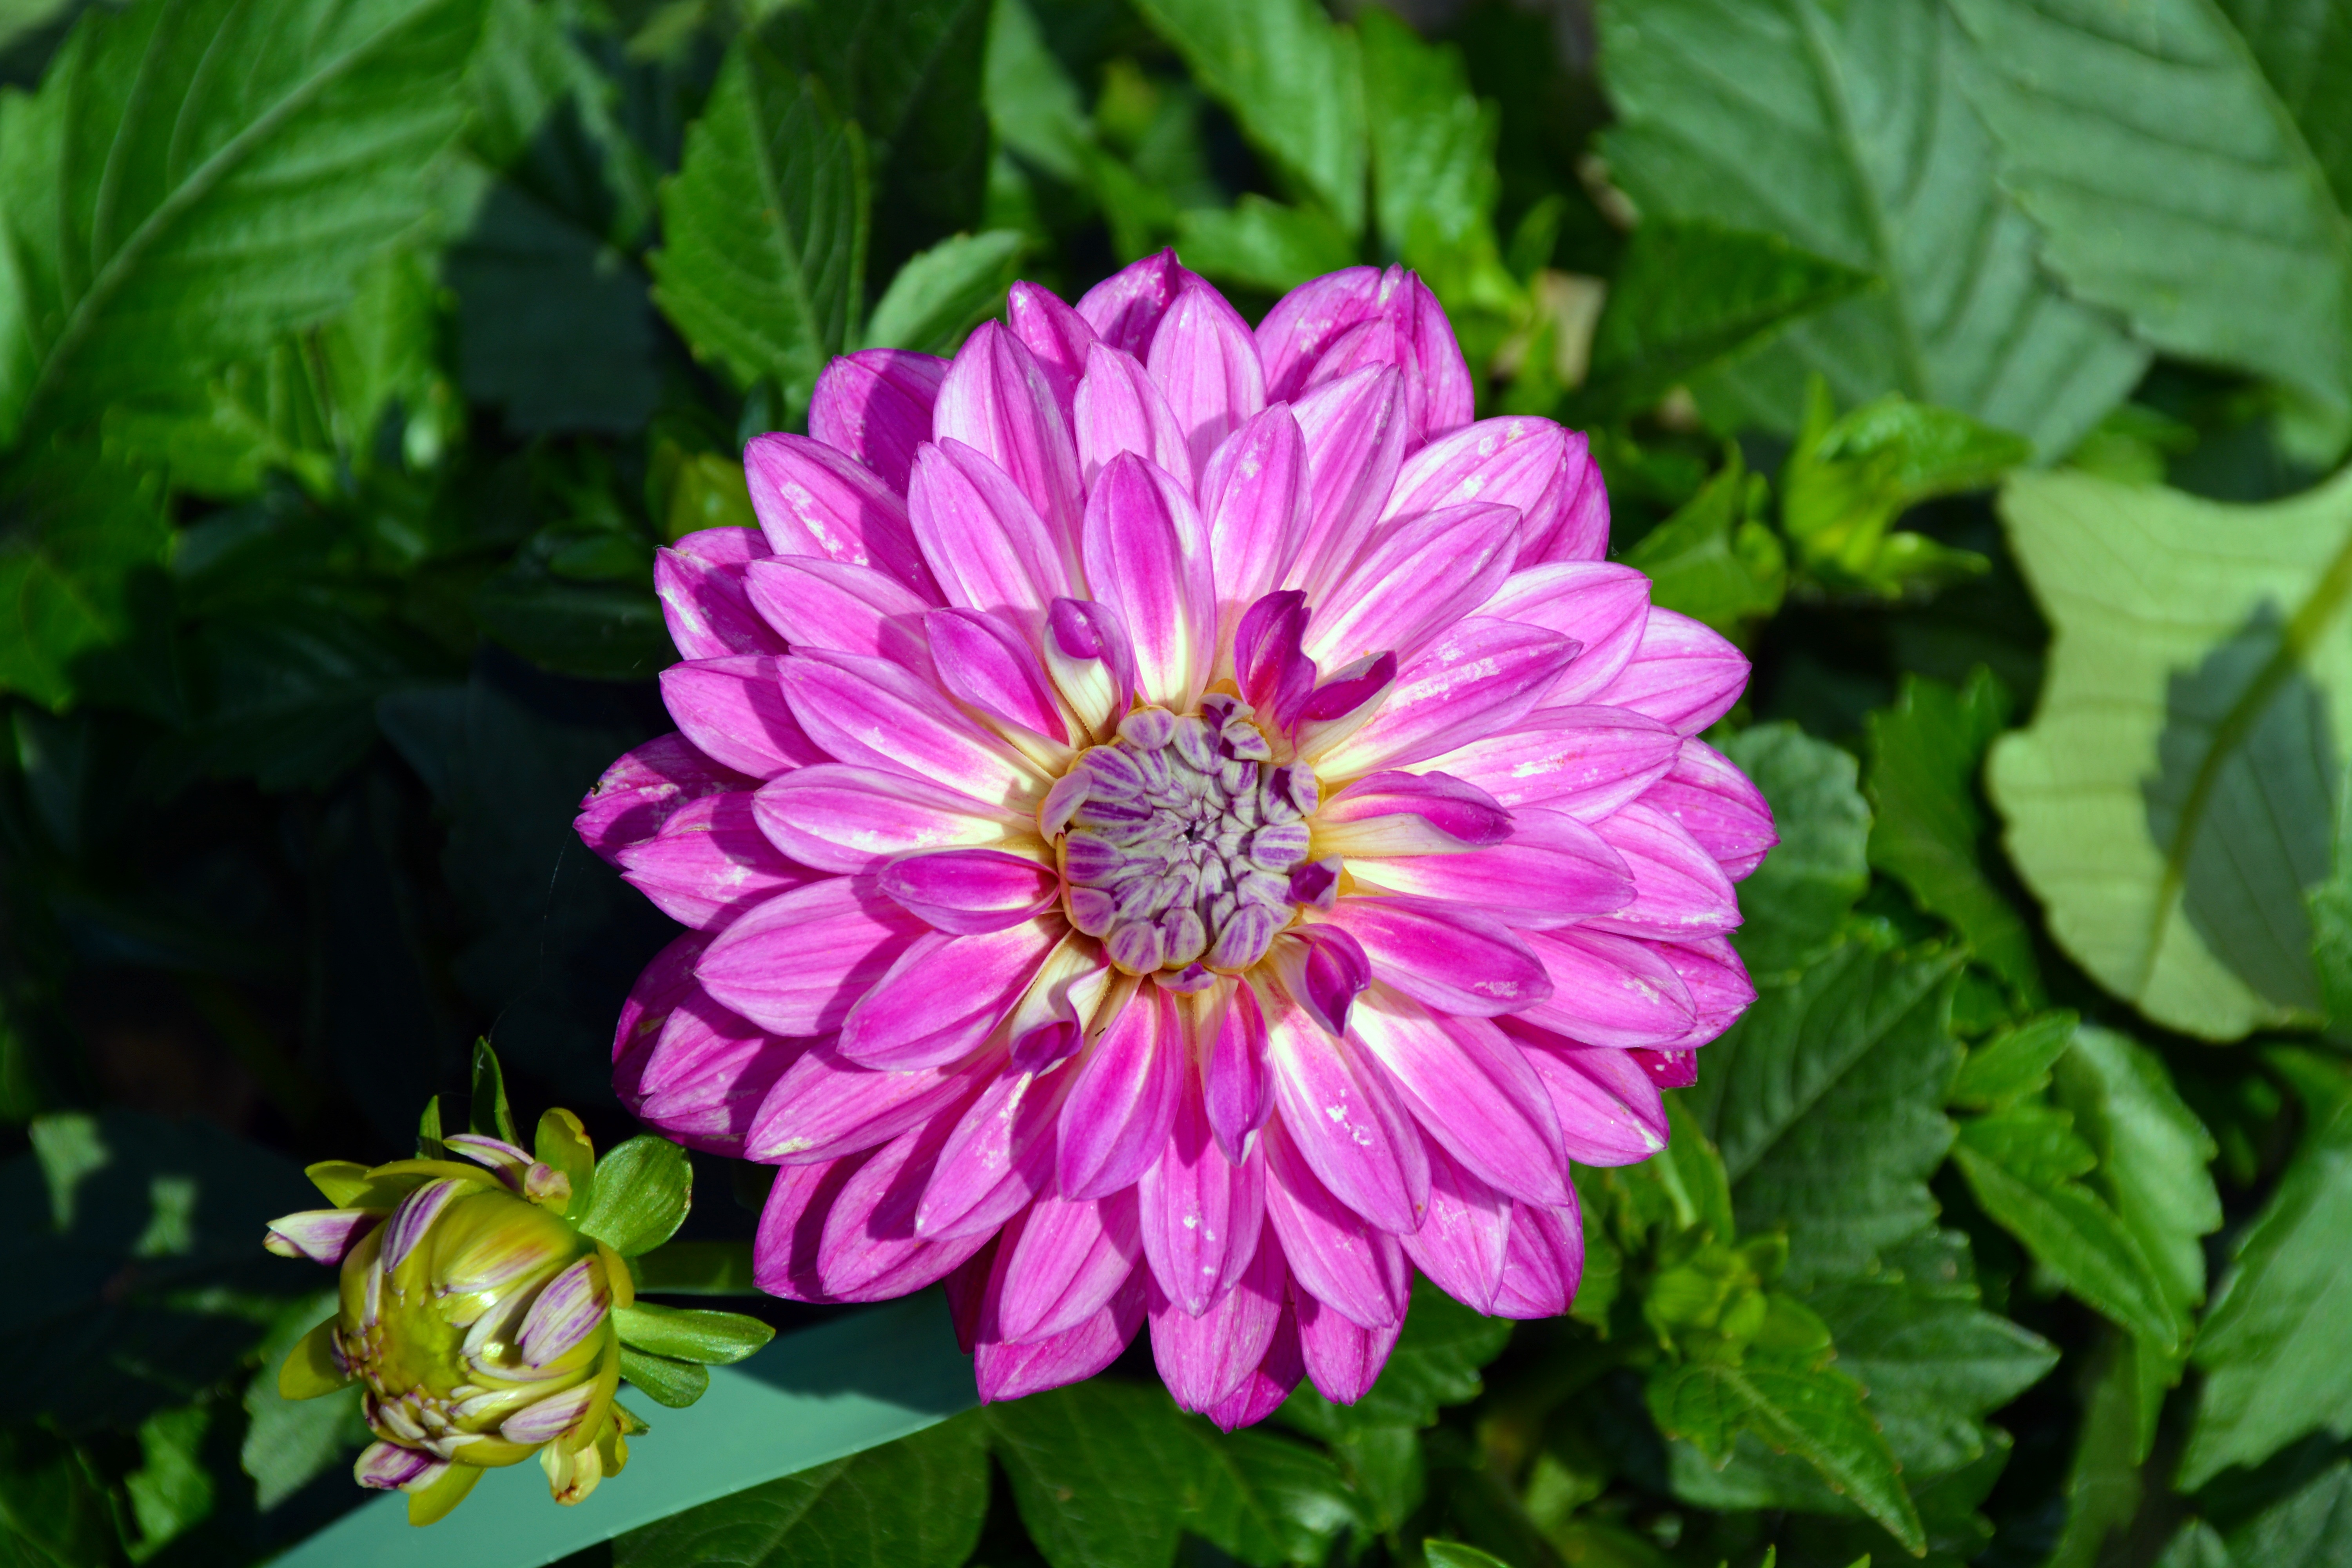
nature, blossom, plant, flower, petal, bloom, spring, botany, close, flora, dahlia, purple flower, flowering plant, daisy family, summer flower, annual plant, land plant